2024 Toyota Owners 400

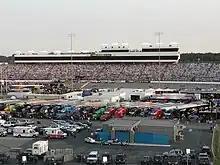
Richmond Raceway, the track where the race was held.

Richmond Raceway (RR) is a 0.75 miles (1.21 km), "D"-shaped, asphalt race track located just outside Richmond, Virginia in unincorporated Henrico County. It hosts the NASCAR Cup Series, NASCAR Xfinity Series and the NASCAR Craftsman Truck Series. Known as "America's premier short track", it has formerly hosted events such as the International Race of Champions, Denny Hamlin Short Track Showdown, and the USAC sprint car series. Due to Richmond Raceway's unique "D" shape which allows drivers to reach high speeds, Richmond has long been known as a short track that races like a superspeedway. With its multiple racing grooves, and proclivity for contact Richmond is a favorite among NASCAR drivers and fans.